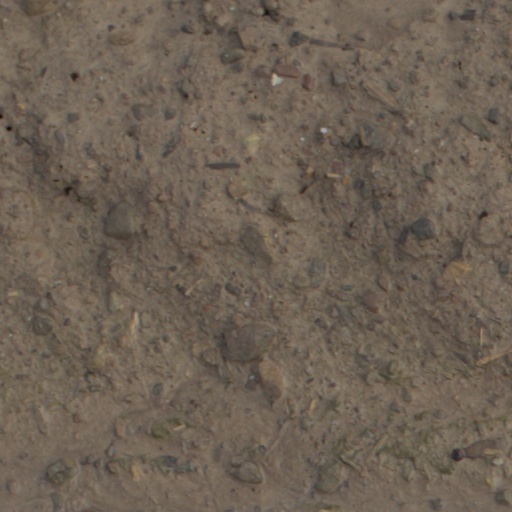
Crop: wheat